Climate change and sexual and reproductive health and rights in Africa

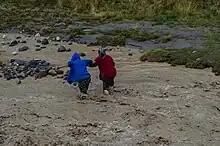
This show women crossing through flooded water

For marginalized and vulnerable populations, as well as those with disabilities, the impact of climate change compounds their existing challenges and vulnerabilities. These groups face additional barriers in accessing healthcare, adapting to changing environmental conditions, and recovering from climate-related disasters. The intersectionality of social, economic, and health disparities further exacerbates their vulnerability to the impacts of climate change.